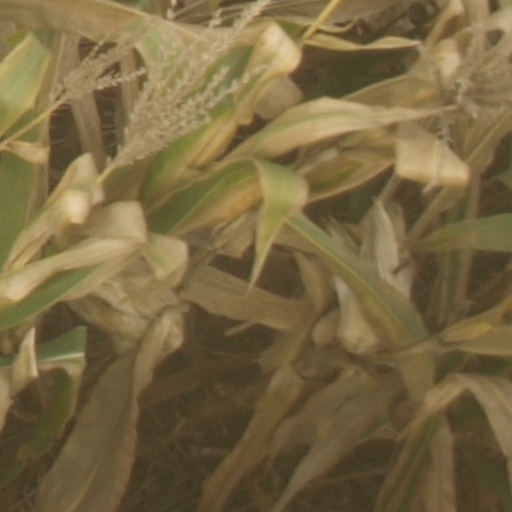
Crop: maize; corn